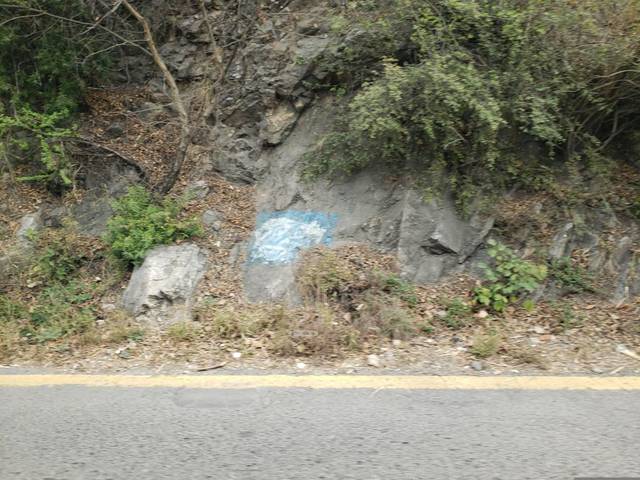
Region: Pakistan
Coordinates: 33.745, 73.048